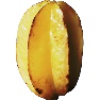
Label: Carambula 1